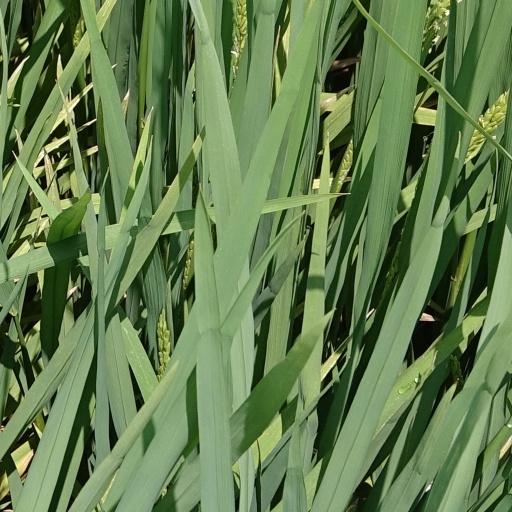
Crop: rice